RuPaul's Drag Race season 2

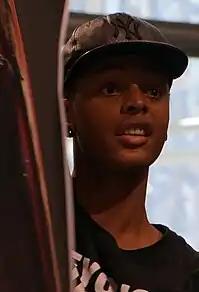
The winner, Tyra Sanchez.

Tyra Sanchez has gone through many controversies throughout the years since her win in season 2, leading to many people calling for her to be disqualified as the winner of season 2. She has a history of inflammatory tweets which either implicitly or explicitly call for violence, which has led to Drag Race distancing itself from her, including her being banned from RuPaul's DragCon LA 2018 after making a potential bomb threat while she claims to be the victim. Sanchez has come under renewed scrutiny in 2025 after posting widely criticised tweets mocking the passings of Drag Race UK Series 1 winner The Vivienne and Rupaul’s Drag Race season 4 contestant Jiggly Caliente. Renewed calls for her disqualification were made, and RuPaul seemingly responded by tweeting a GIF from a scene in season 2 where she appears to slap Tyra.